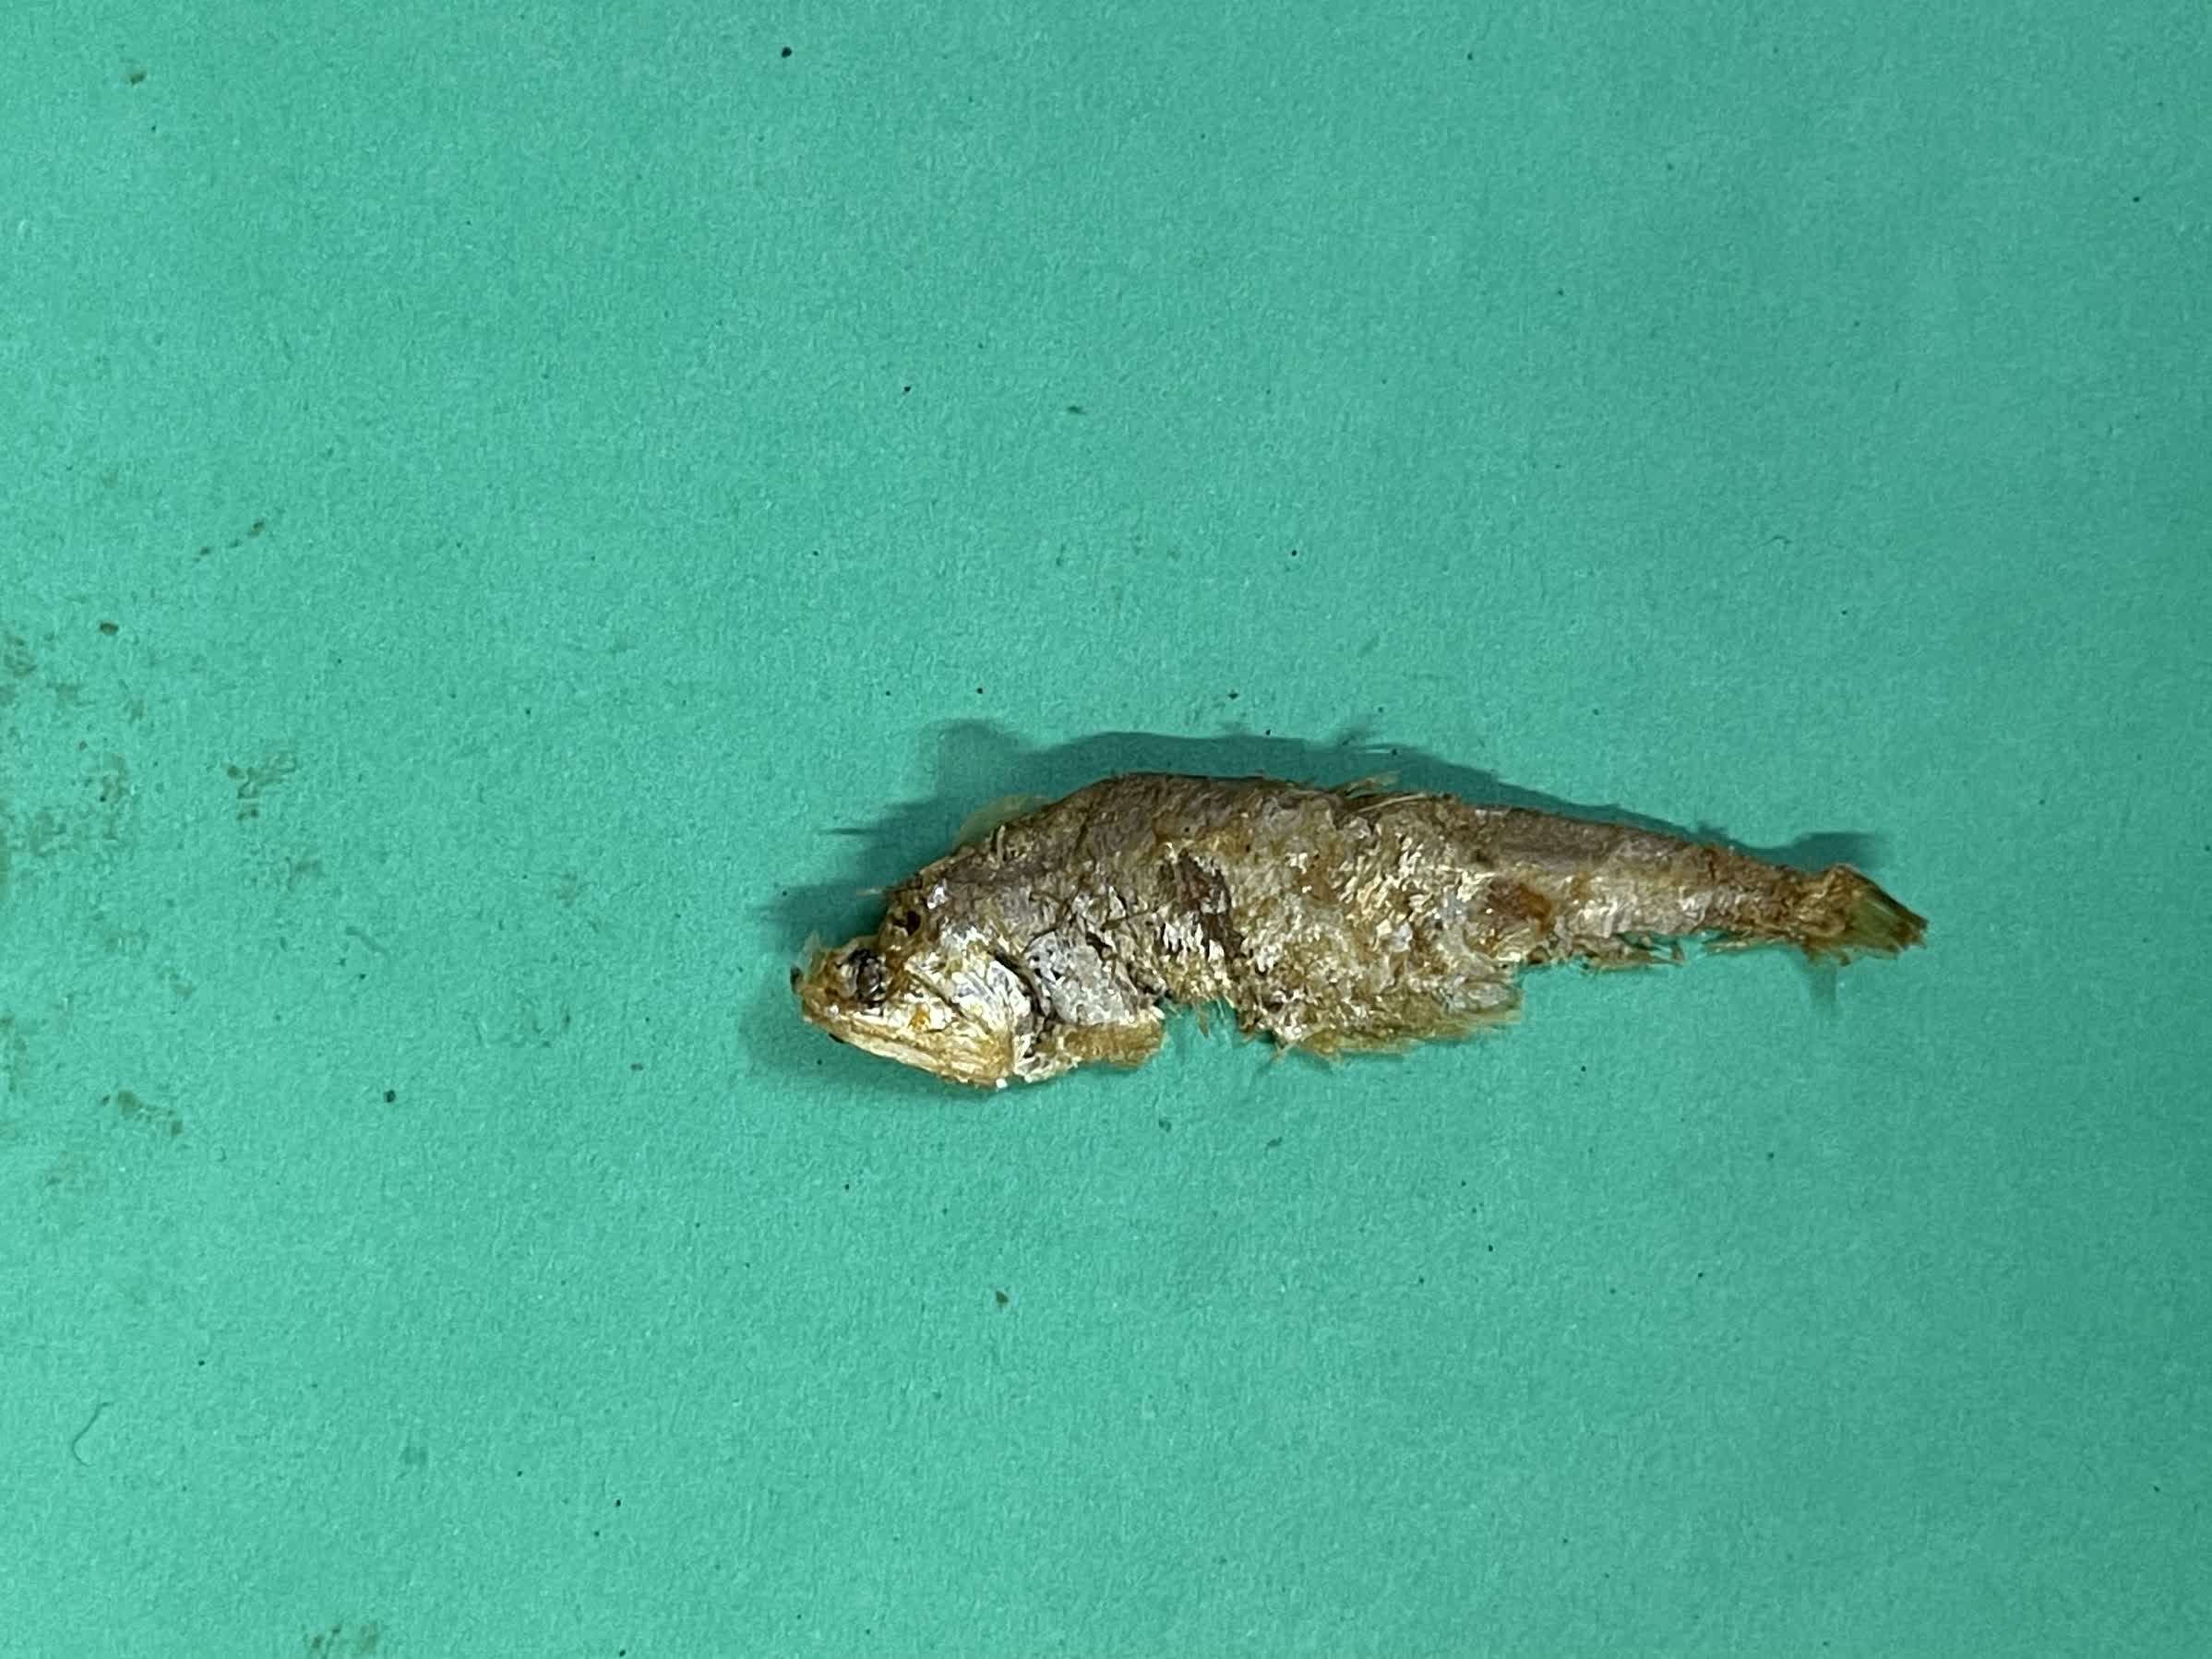
Species: Bashpata